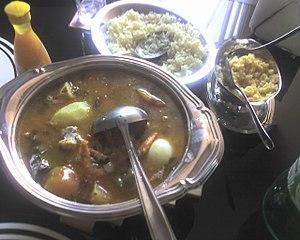
Le tucupi est une sauce jaune à base de jus de manioc consommée au Brésil, plus particulièrement en Amazonie. C’est un sous-produit de la fabrication du tapioca. Le jus du manioc est toxique quand il est cru.